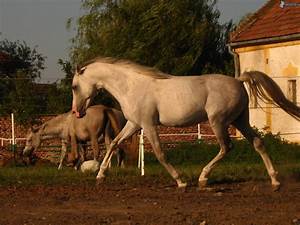
Label: horse